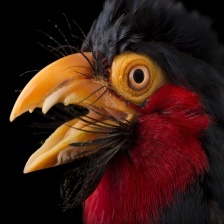
Species: BEARDED BARBET
Scientific name: LYBIUS DUBIUS